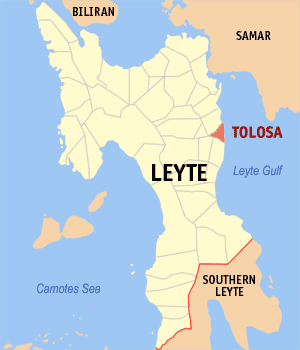
Tolosa est une municipalité de la province de Leyte, située la côte est de l'île de Leyte, aux Philippines.